Sergei Zhigalko

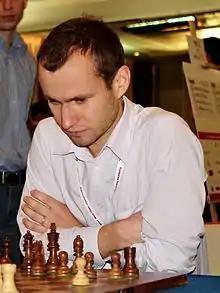
Zhigalko in 2013

Sergei Zhigalko ("Syarheĭ Zhyhalka"; born March 28, 1989) is a Belarusian chess player who holds the FIDE title of Grandmaster. He is a three-time national champion and also a European and world champion in his age category. Zhigalko competed in the FIDE World Cup in 2007, 2011, 2015 and 2017.